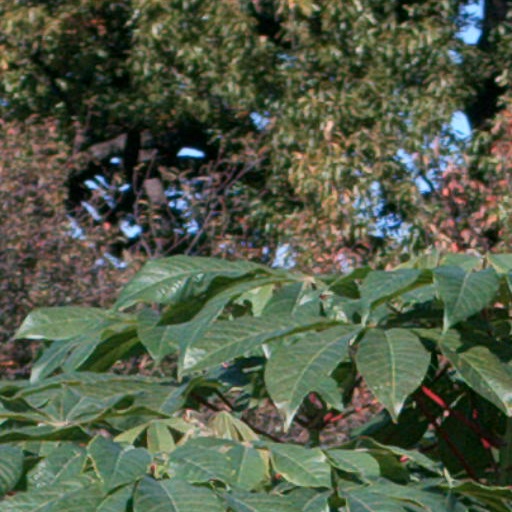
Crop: cassava